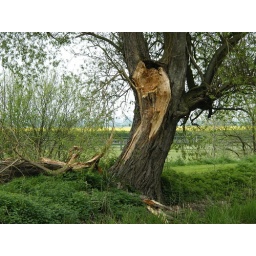
An old tree in Haverholme, along the river Slea.